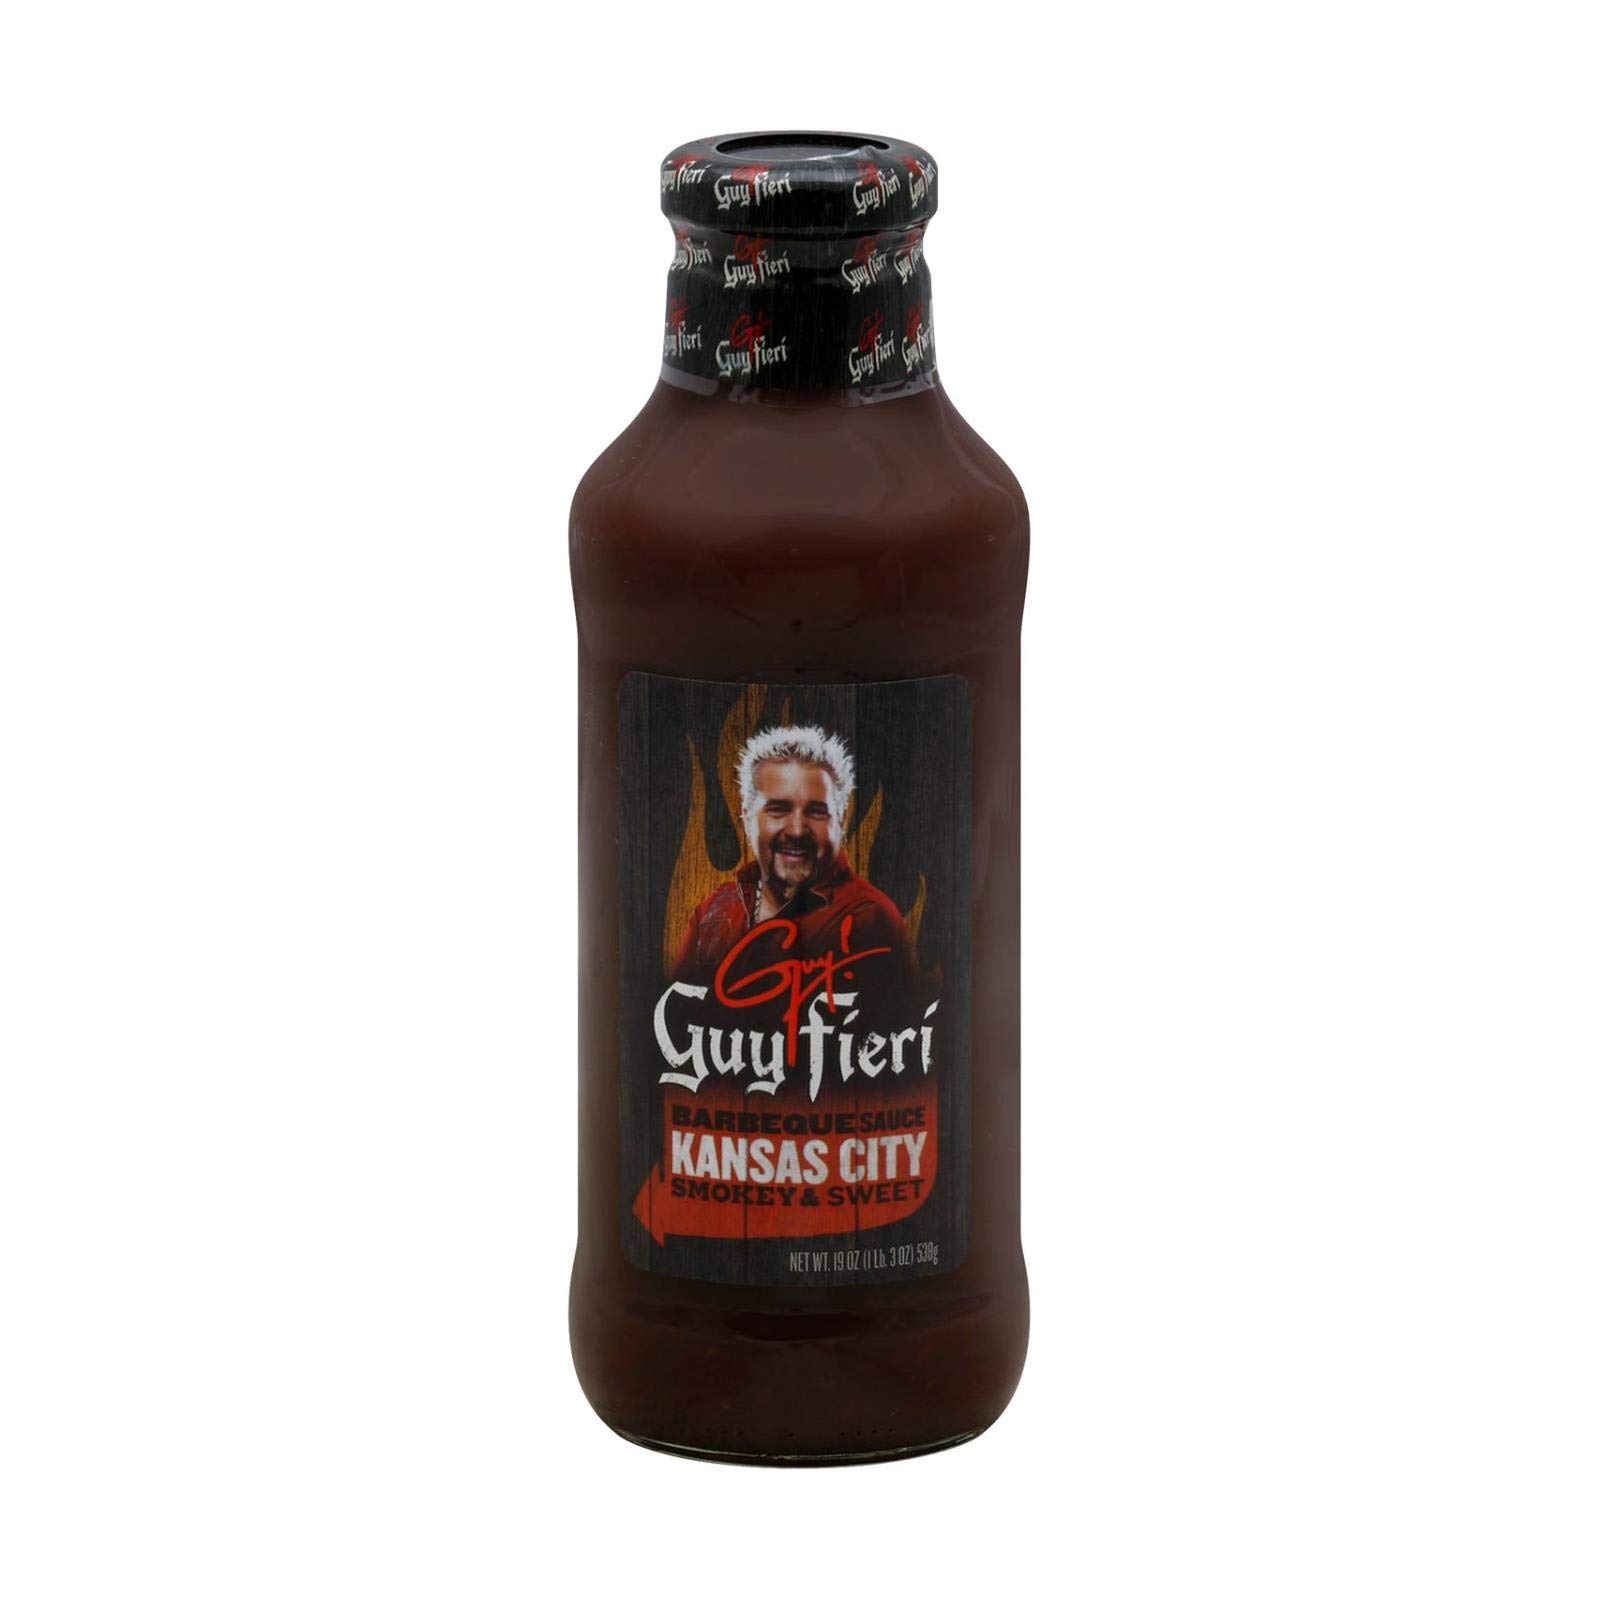
Item Name: Guy Fieri BBQ Sauce, Kansas City, 19 Ounce (Pack of 6)
Bullet Point 1: The package length of the product is 6 inches
Bullet Point 2: The package width of the product is 5 inches
Bullet Point 3: The package height of the product is 4 inches
Bullet Point 4: The package weight of the product is 11.6 pounds
Value: 114.0
Unit: Ounce

Price: 17.24